Joan Withers

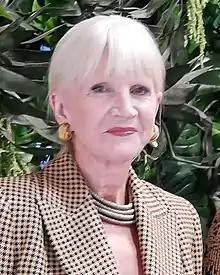
Withers in 2020

Dame Joan Withers (née Blinkhorn; born 1953) is a New Zealand business executive and professional director. Currently the chair of The Warehouse Group, her previous roles include being deputy chair of the board of TVNZ, chair of Mercury Energy, and a member of the advisory board of the New Zealand Treasury. She has also served as chief executive officer of Fairfax New Zealand and The Radio Network.